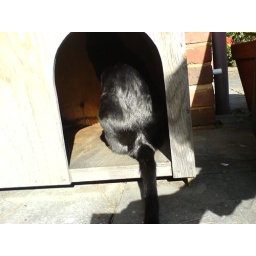
Cat in the dog house